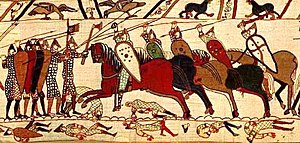
Vikingetidens rustning og våben / Skjolde / Dråbeskjolde
Kampscene fra Bayeux-tapetet med afbildning af dråbeskjold eller normannerskjold.
Vikingetidens rustning og våben er den militærteknologi, som vikingerne benyttede sig af fra slutningen af 700-tallet til midt i 1000-tallet i Europa. Viden om den er baseret på få arkæologiske fund, afbildninger og til en vis grad beretninger fra de nordiske sagaer og love, der er nedskrevet i 1200-tallet.